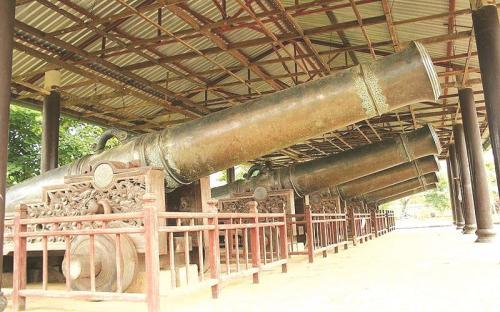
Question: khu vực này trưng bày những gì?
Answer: những khẩu pháo chiến tranh